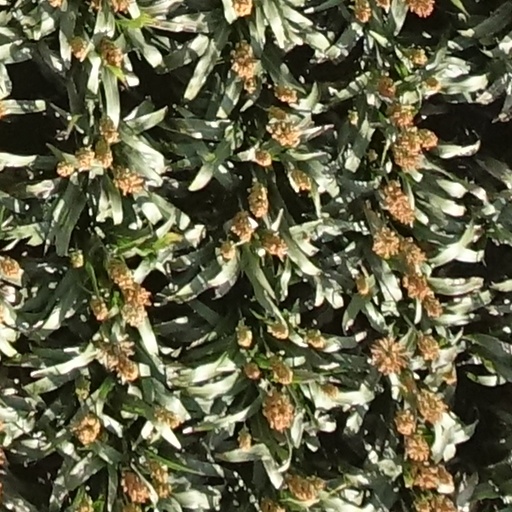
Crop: sorghum